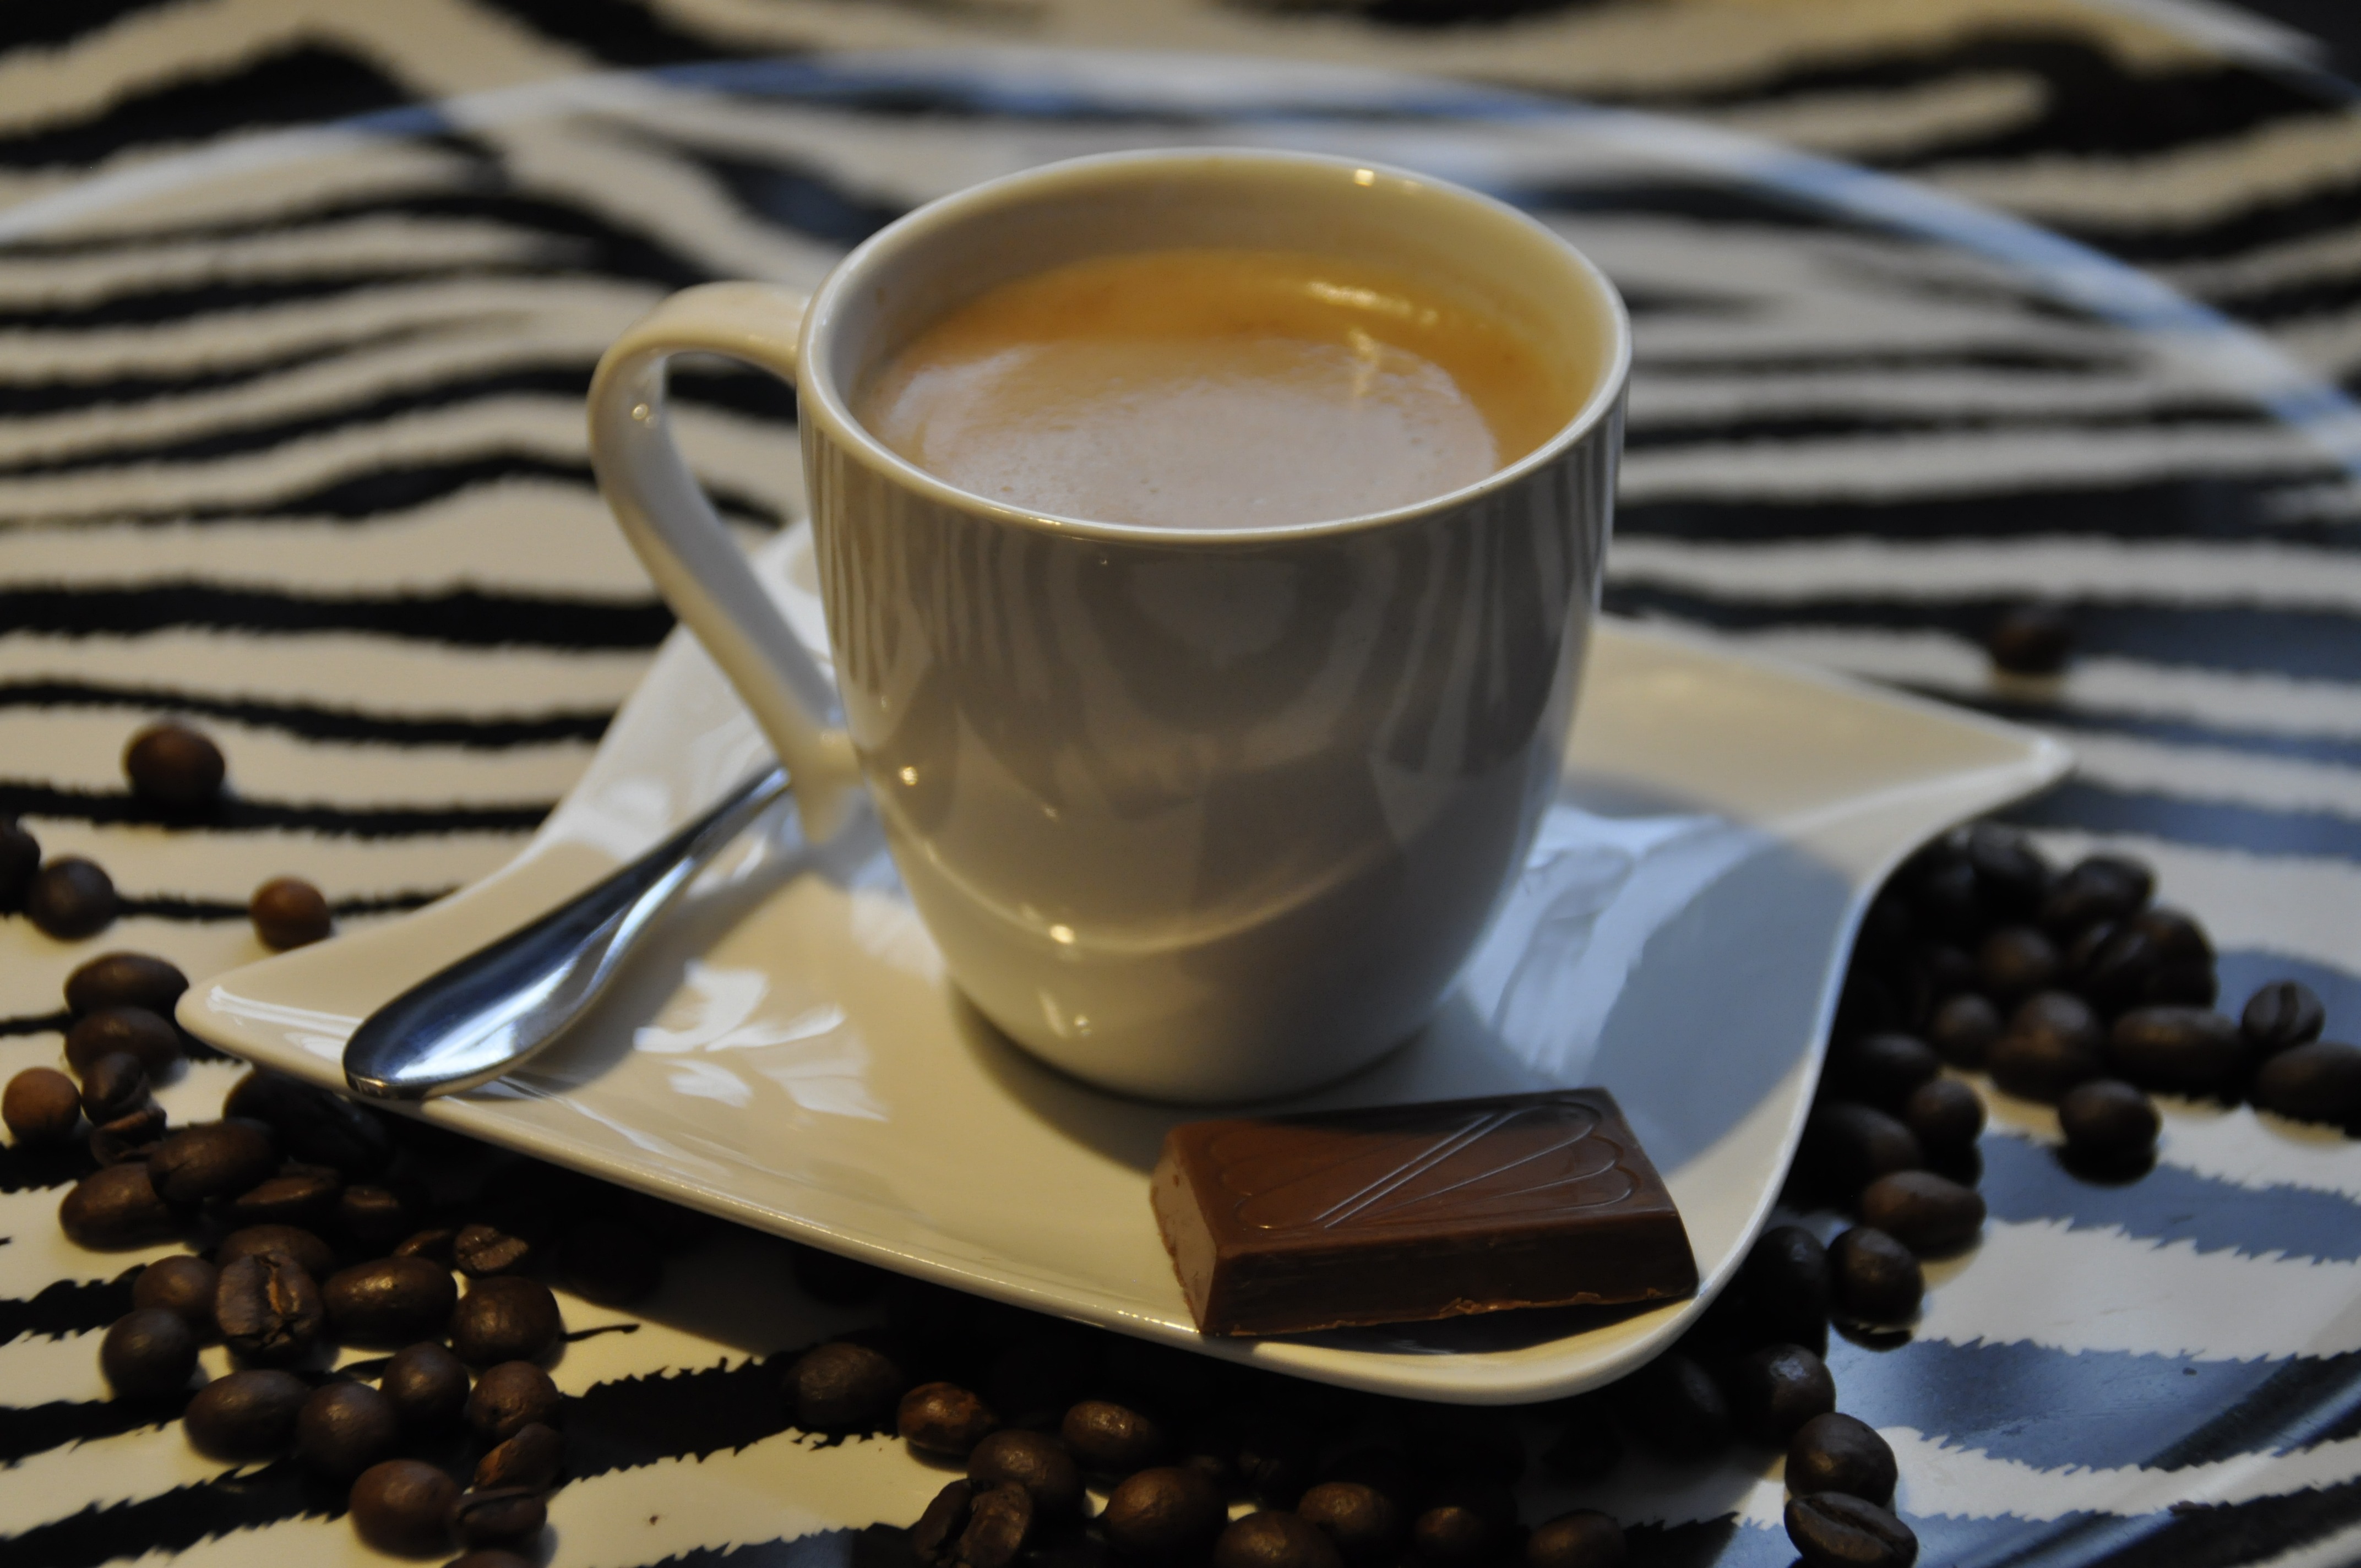
coffee, morning, cup, drink, espresso, coffee cup, caffeine, flavor, turkish coffee, caff macchiato, caff americano, masala chai, anna lina artline, petra s hner, pick me up